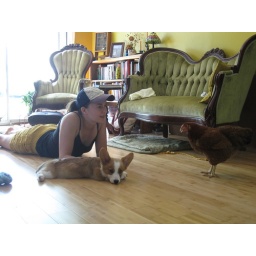
Broody BB catches some AC and Pocket wonders why there's a chicken in the house